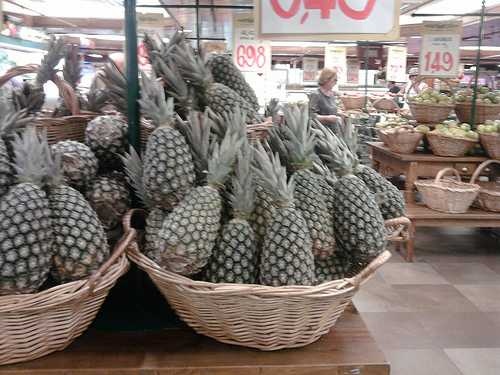
Label: Pineapple